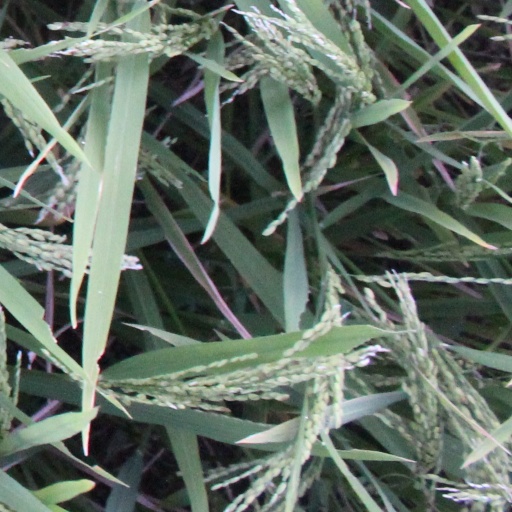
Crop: rice